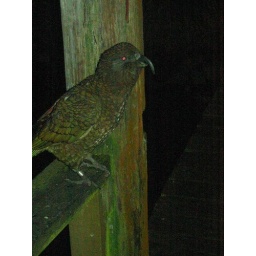
A bird that was highly annoying at the kiwi sanctuary in Christchurch.